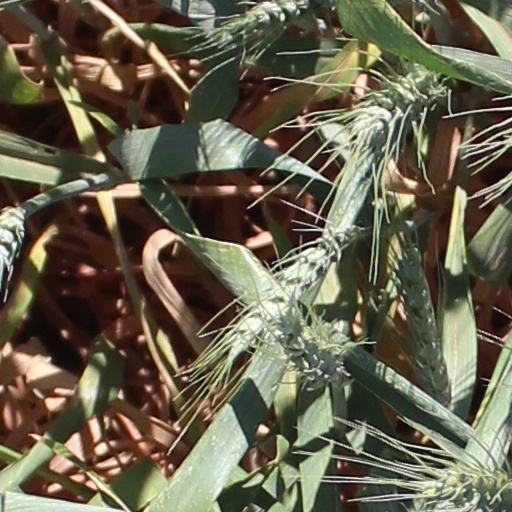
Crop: wheat